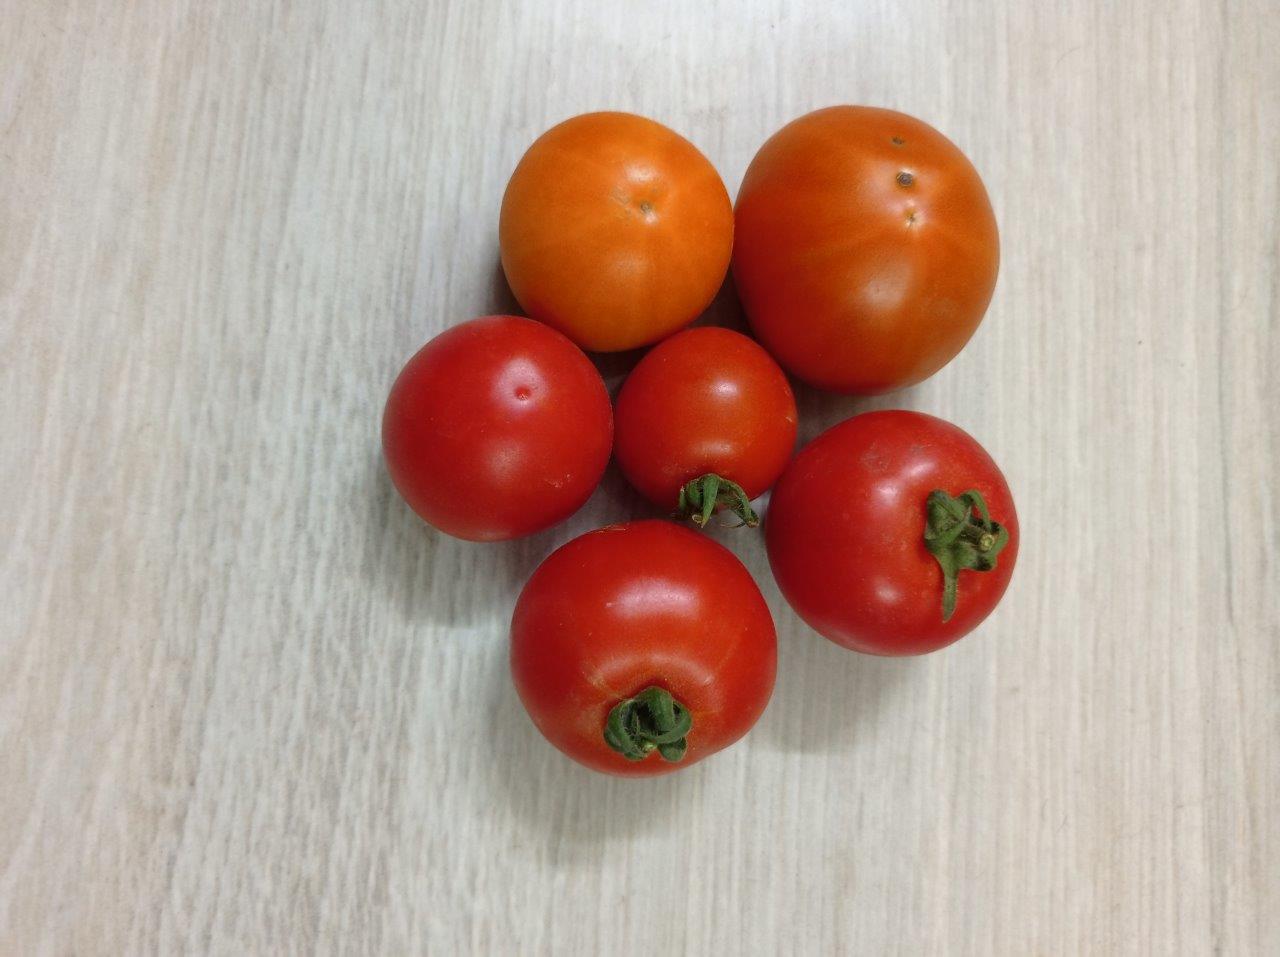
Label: Fresh